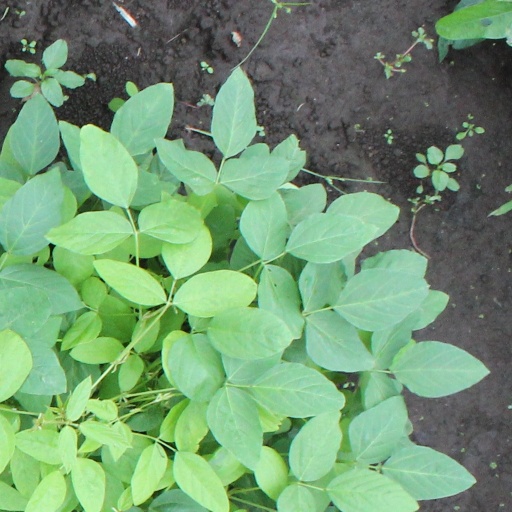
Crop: soybean